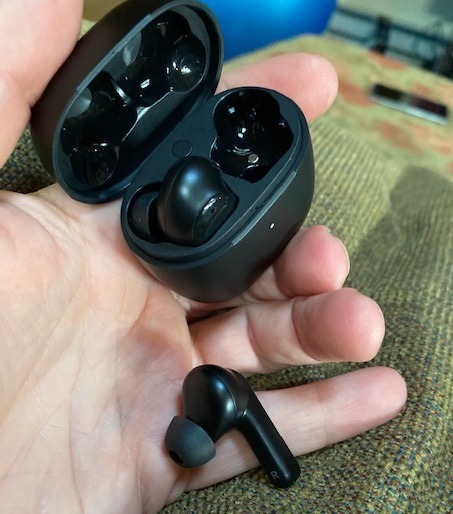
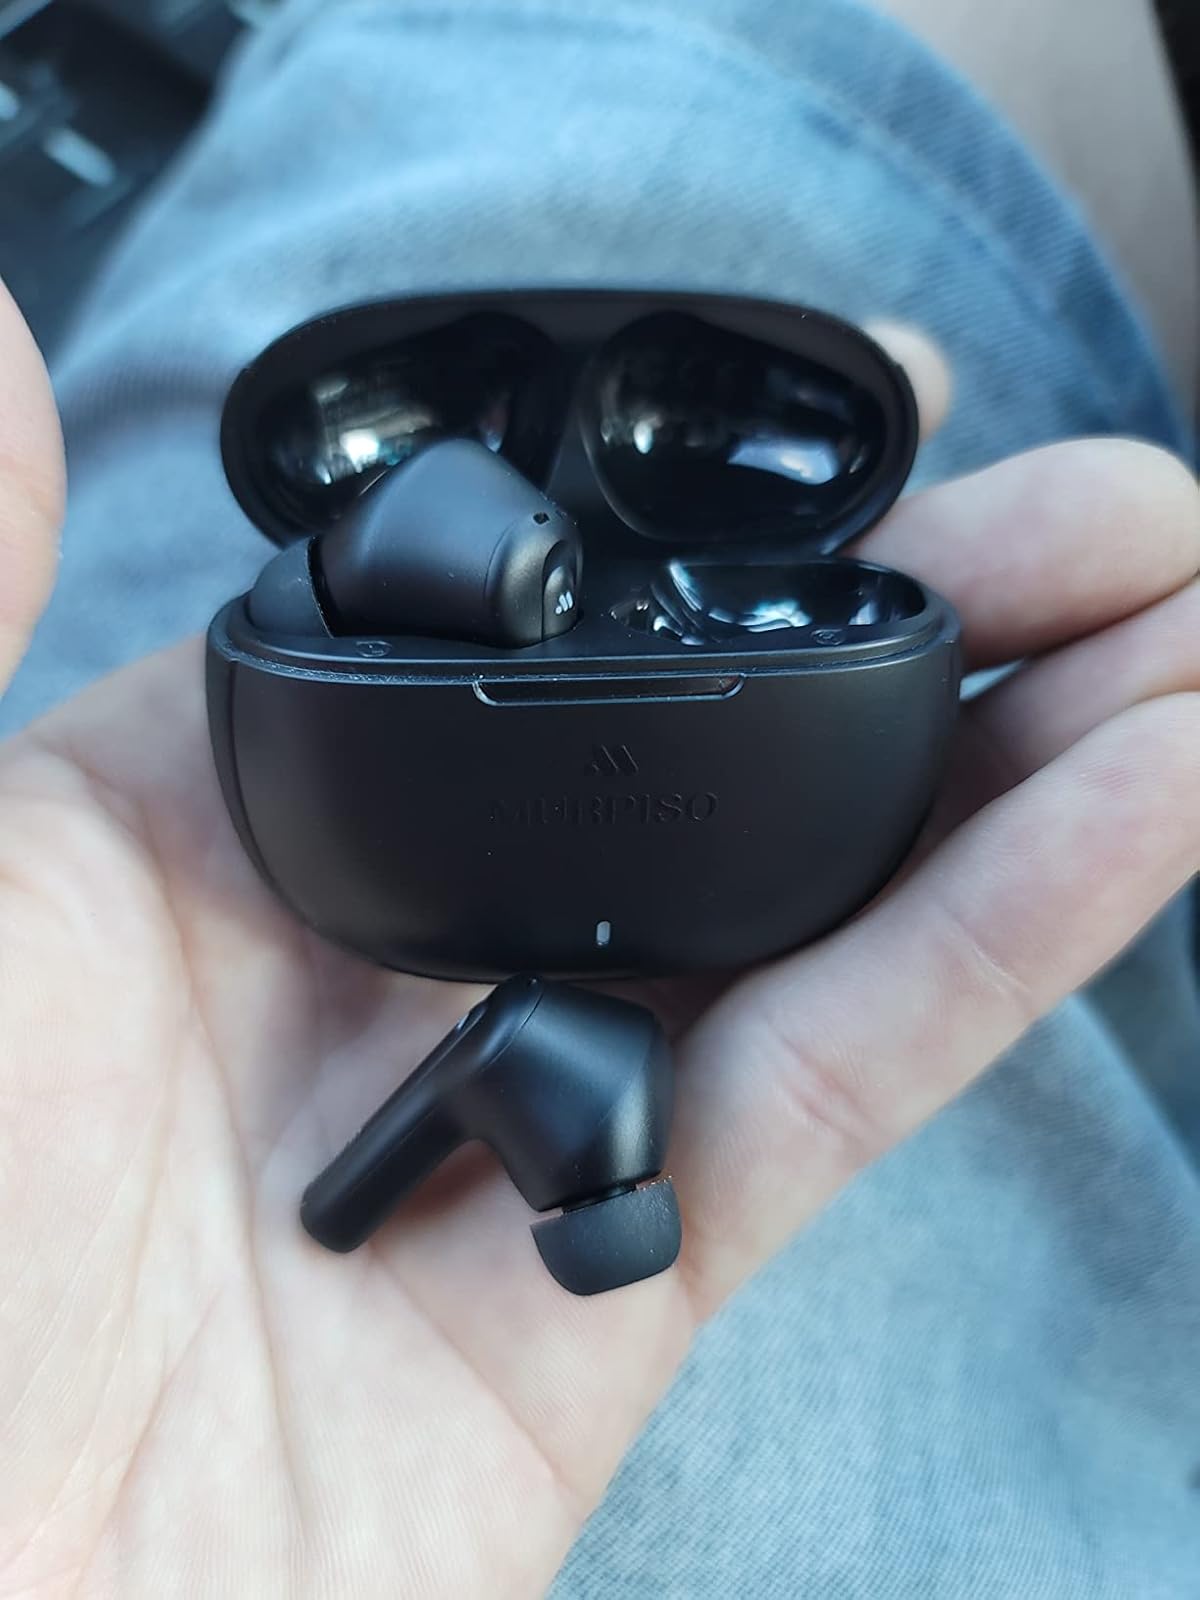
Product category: earbuds
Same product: no